A Kind of Childhood

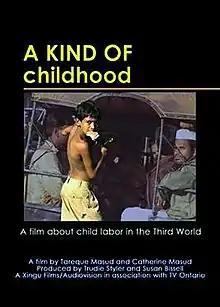

A Kind of Childhood is a 2002 Bangladeshi drama film directed by the husband and wife duo Tareque and Catherine Masud. The film was awarded the Jury Prize at the "International Video Festival" of India in 2003.